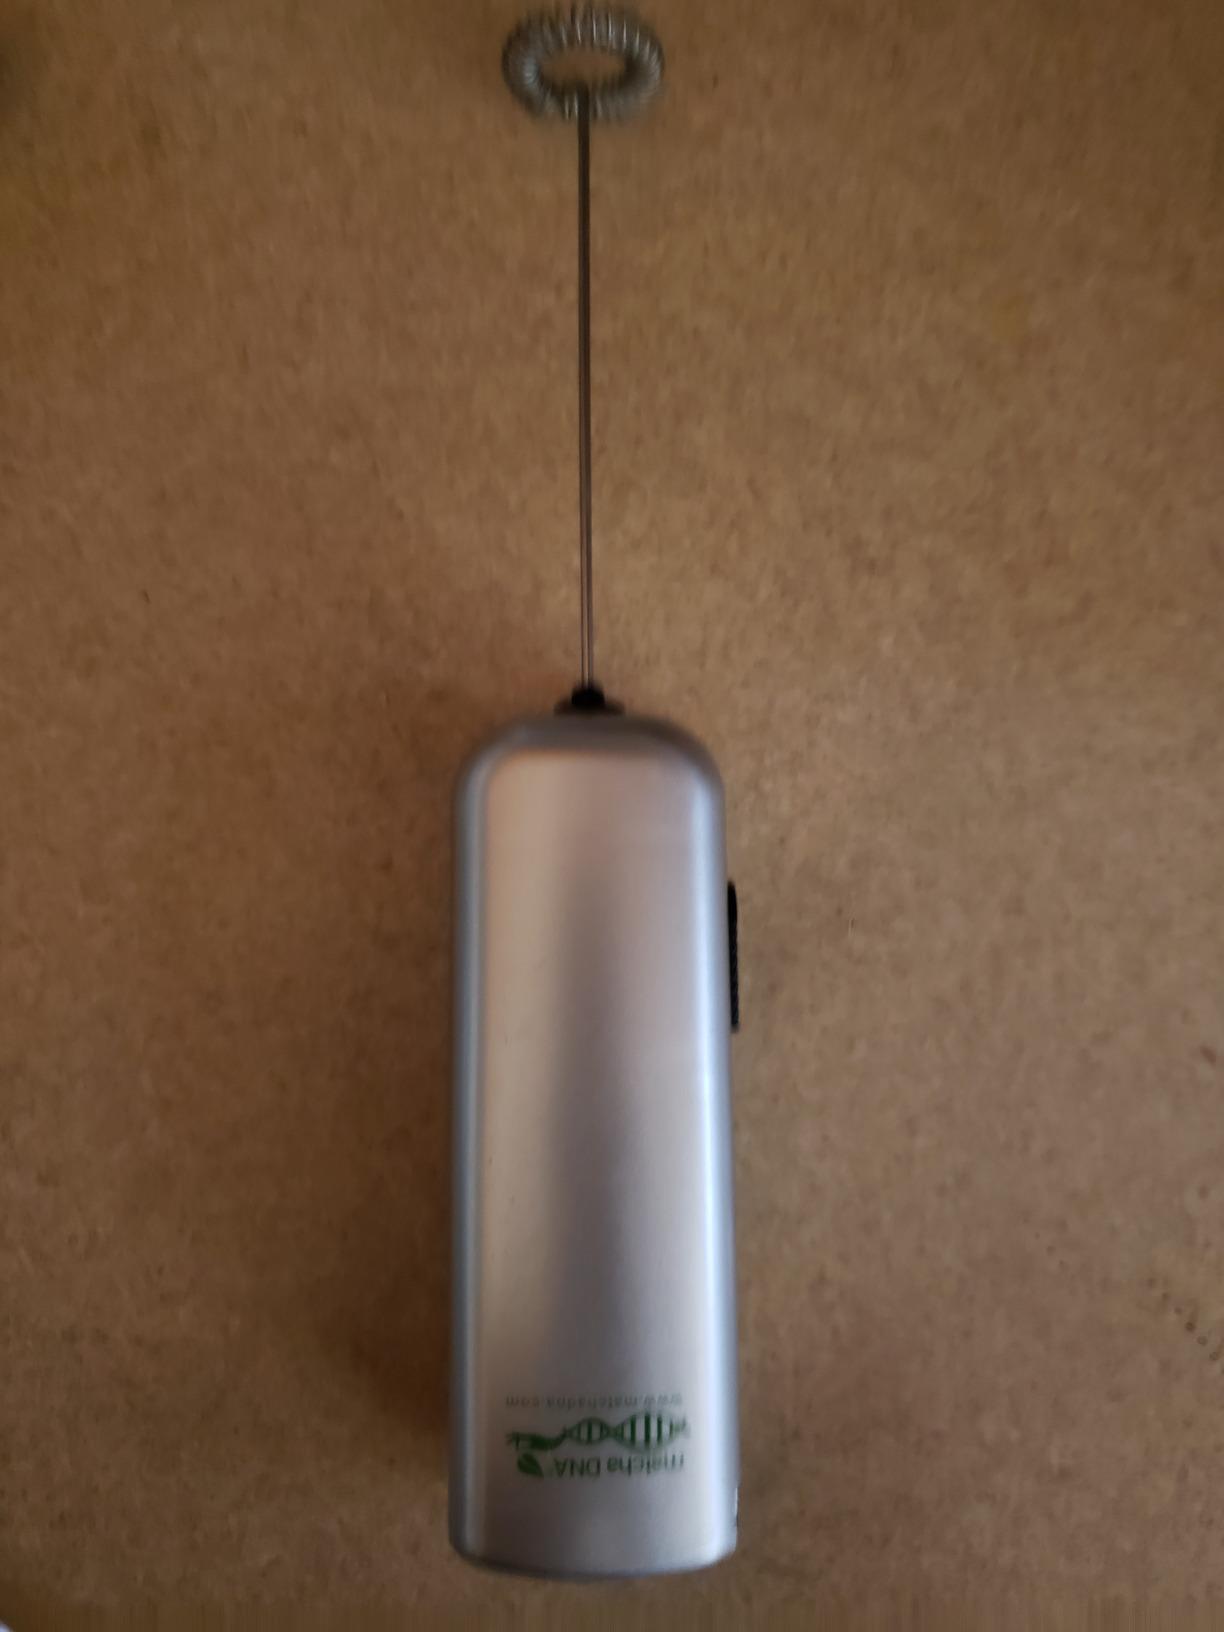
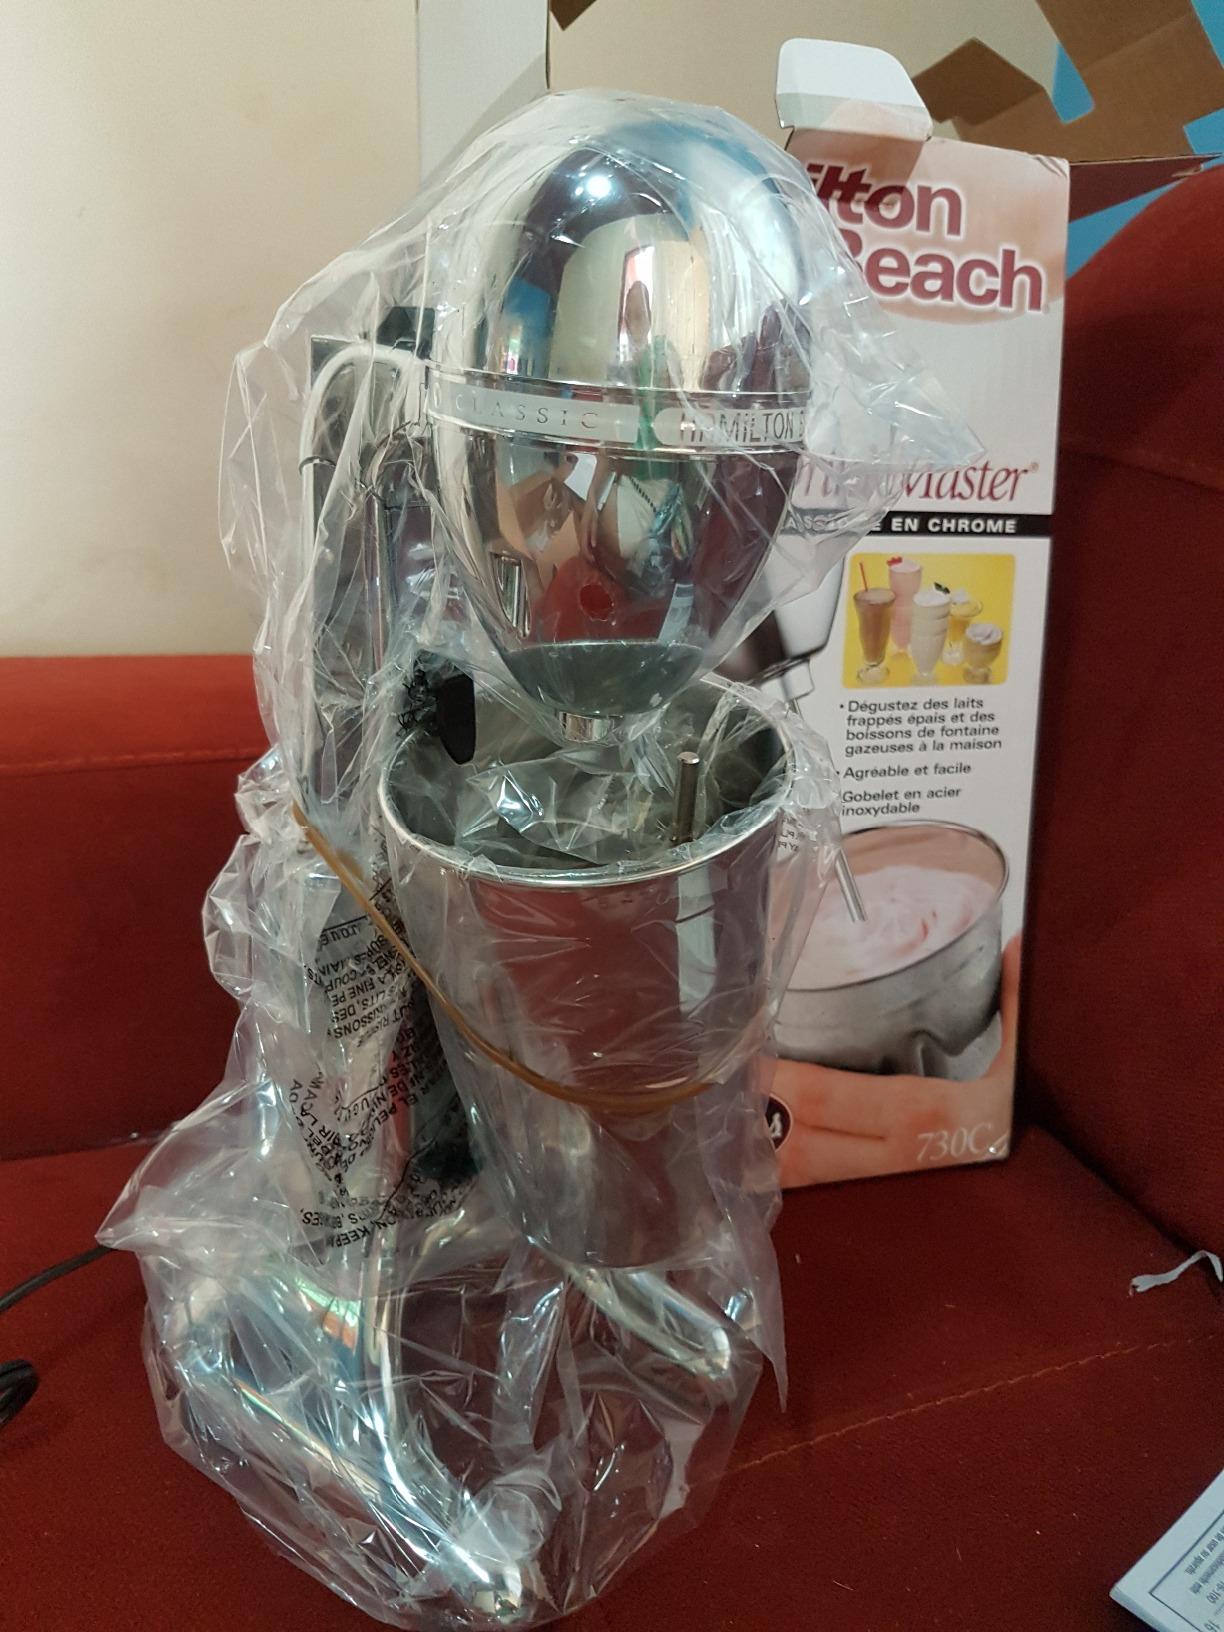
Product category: items_mixer
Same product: no